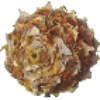
Label: pineapple_mini